The Old Man and the Ass

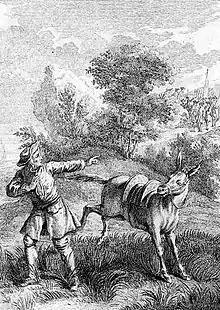
Jean-Baptiste Oudry's illustration of La Fontaine's fable

The Old Man and the Ass began as a fable with a political theme. Appearing among Aesop's Fables, it is numbered 476 in the Perry Index.